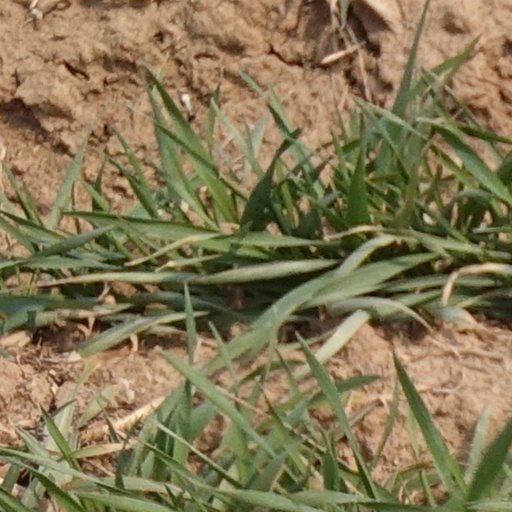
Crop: wheat